TAT-1

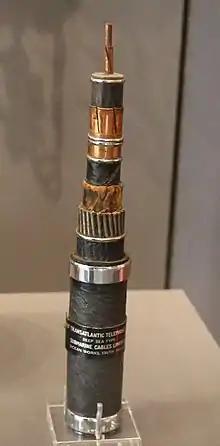
A section of TAT 1 cable with the layers successively stripped back

The first transatlantic telegraph cable had been laid in 1858 (see Cyrus West Field). It only operated for a month, but was replaced with a successful connection in 1866. A radio-based transatlantic telephone service was started in 1927, charging £9 (about US$45, or roughly $550 in 2010 dollars) for three minutes and handling around 300,000 calls a year. Although a telephone cable was discussed at that time, it was not practical until a number of technological advances arrived in the 1940s.